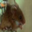
Label: mouse